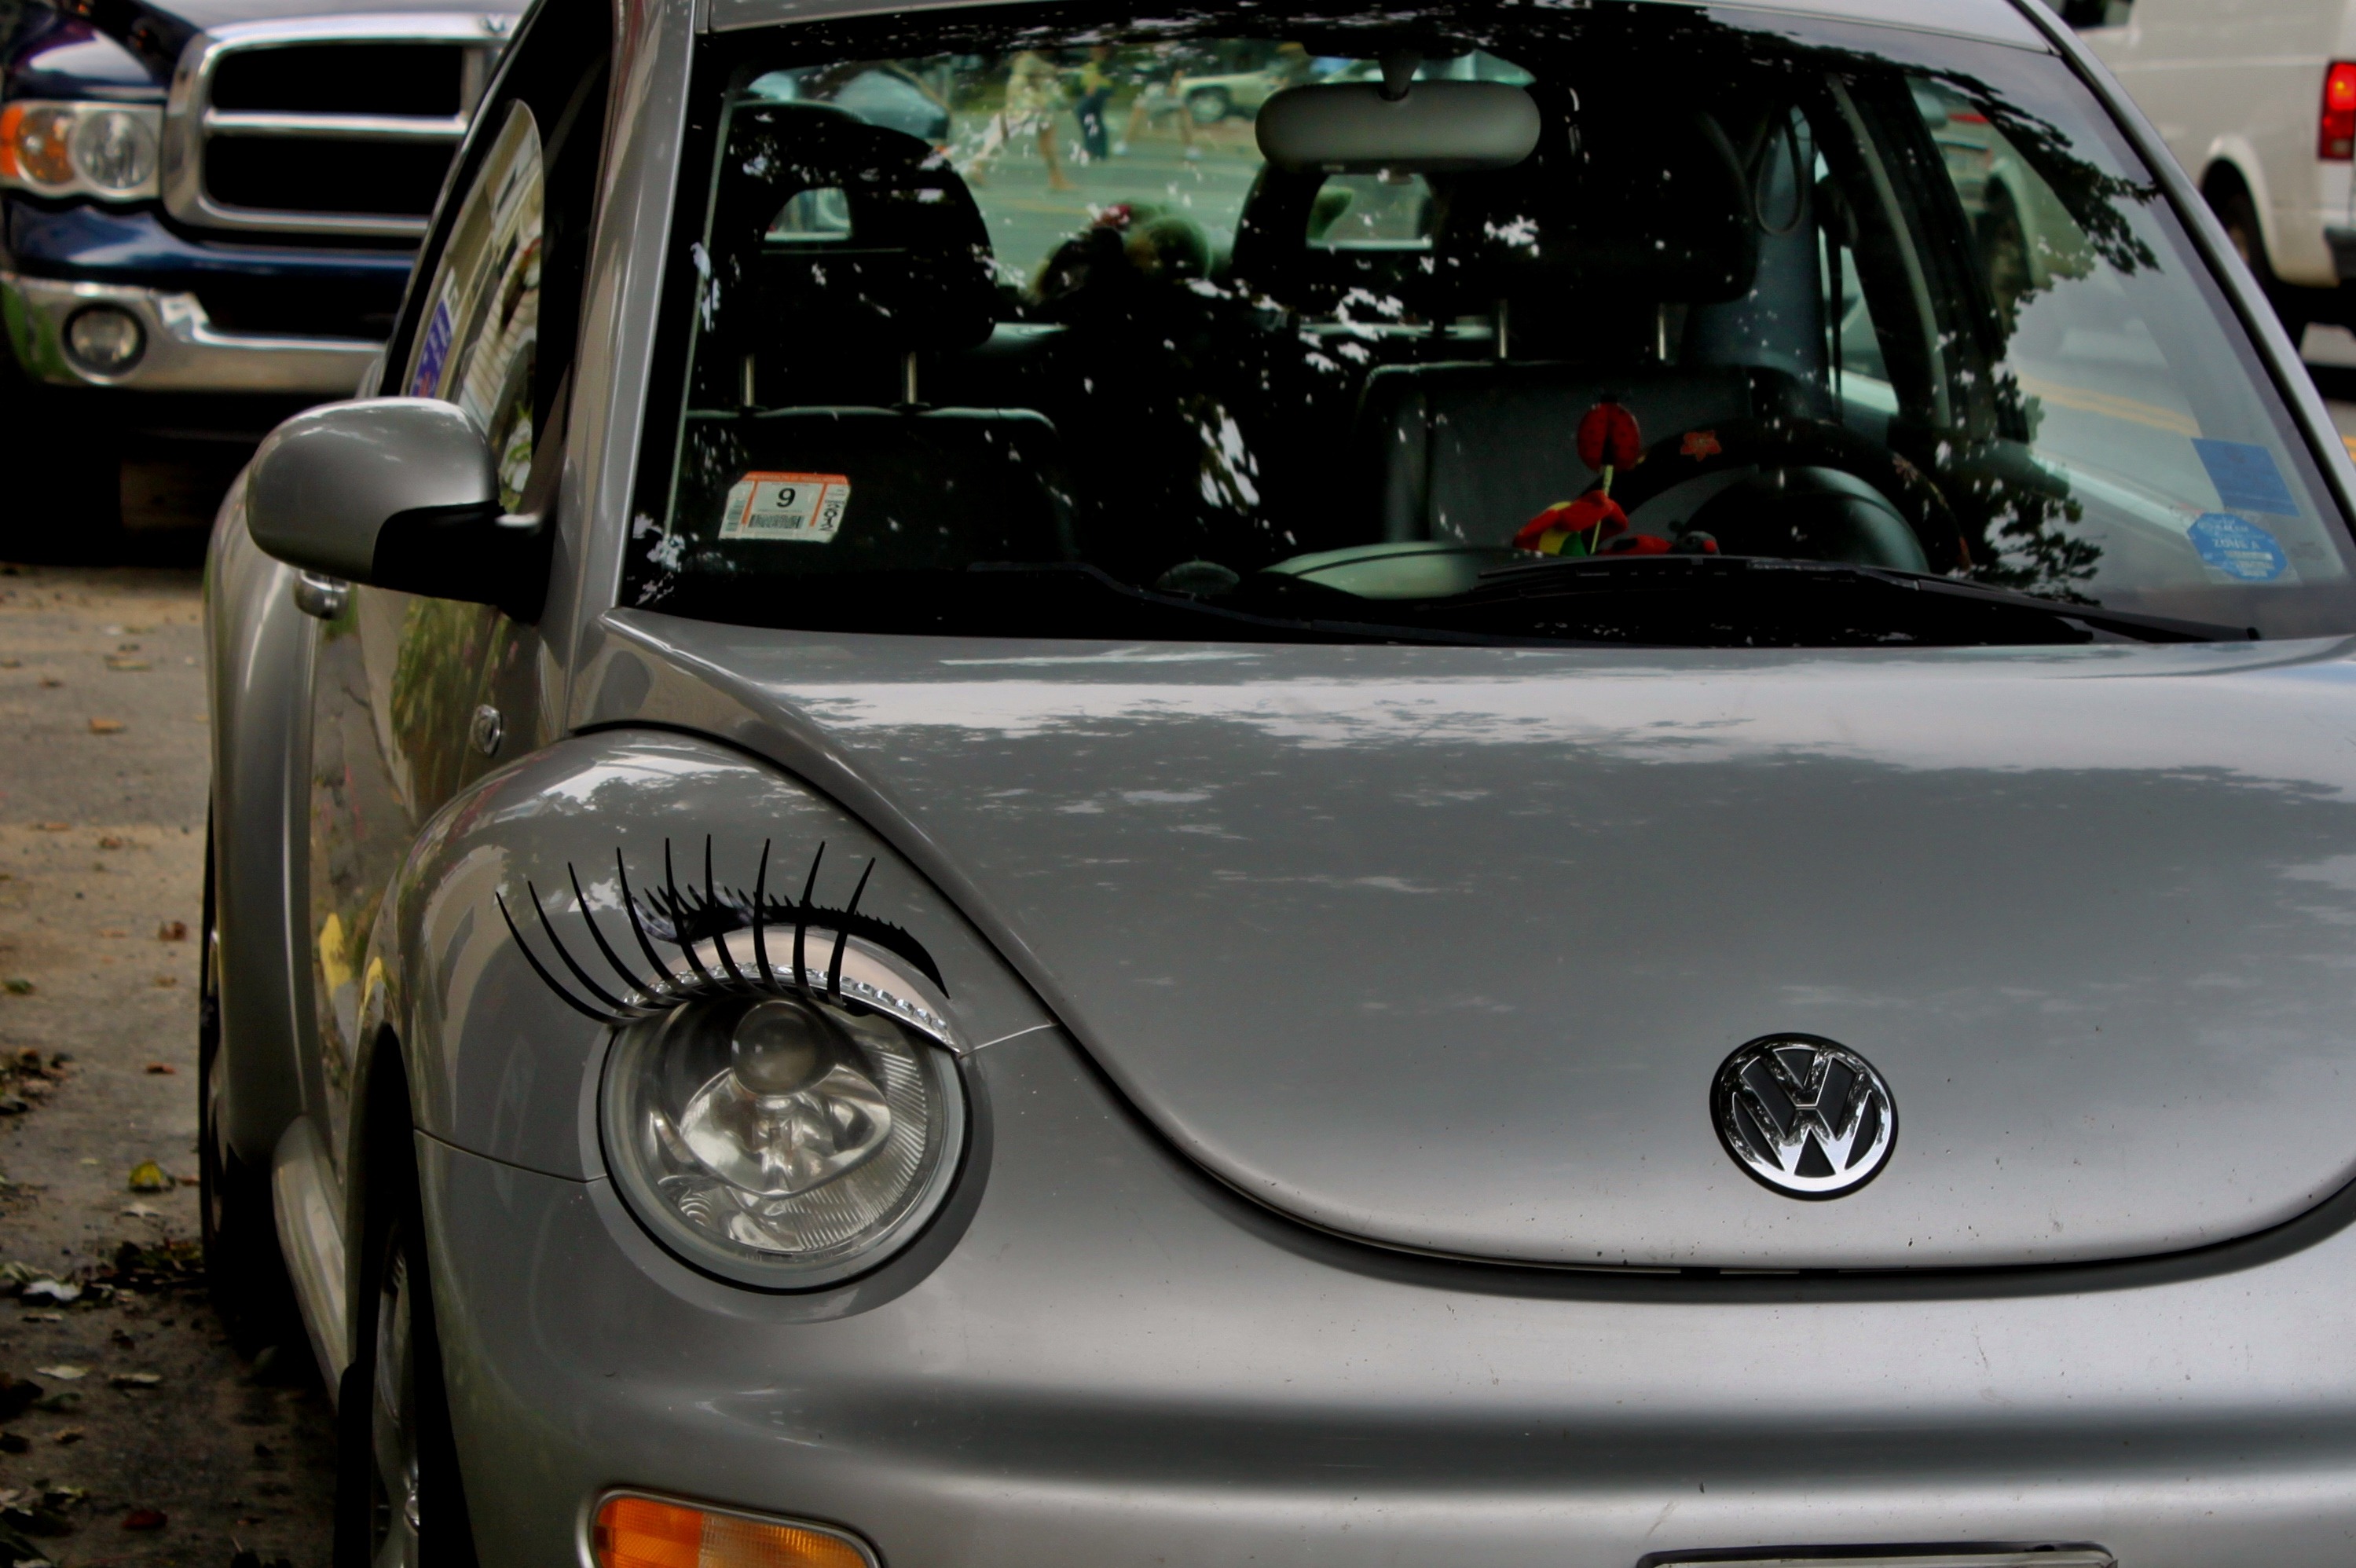
car, wheel, volkswagen, vehicle, eye, look, sedan, beautiful, city car, land vehicle, volkswagen beetle, automobile make, automotive exterior, compact car, automotive design, subcompact car, volkswagen new beetle